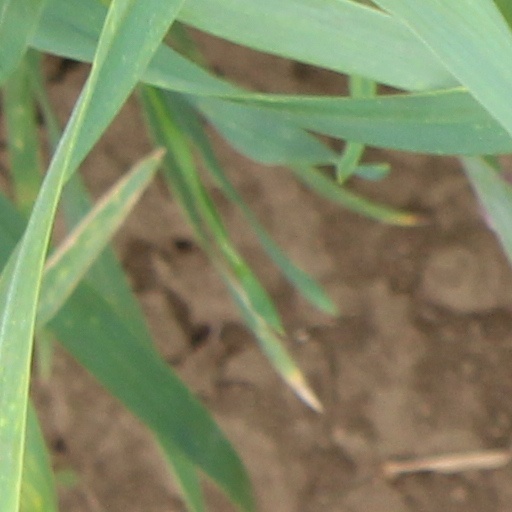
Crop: wheat